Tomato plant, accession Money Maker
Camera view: bottom (45 deg); turntable rotation: 300 degrees
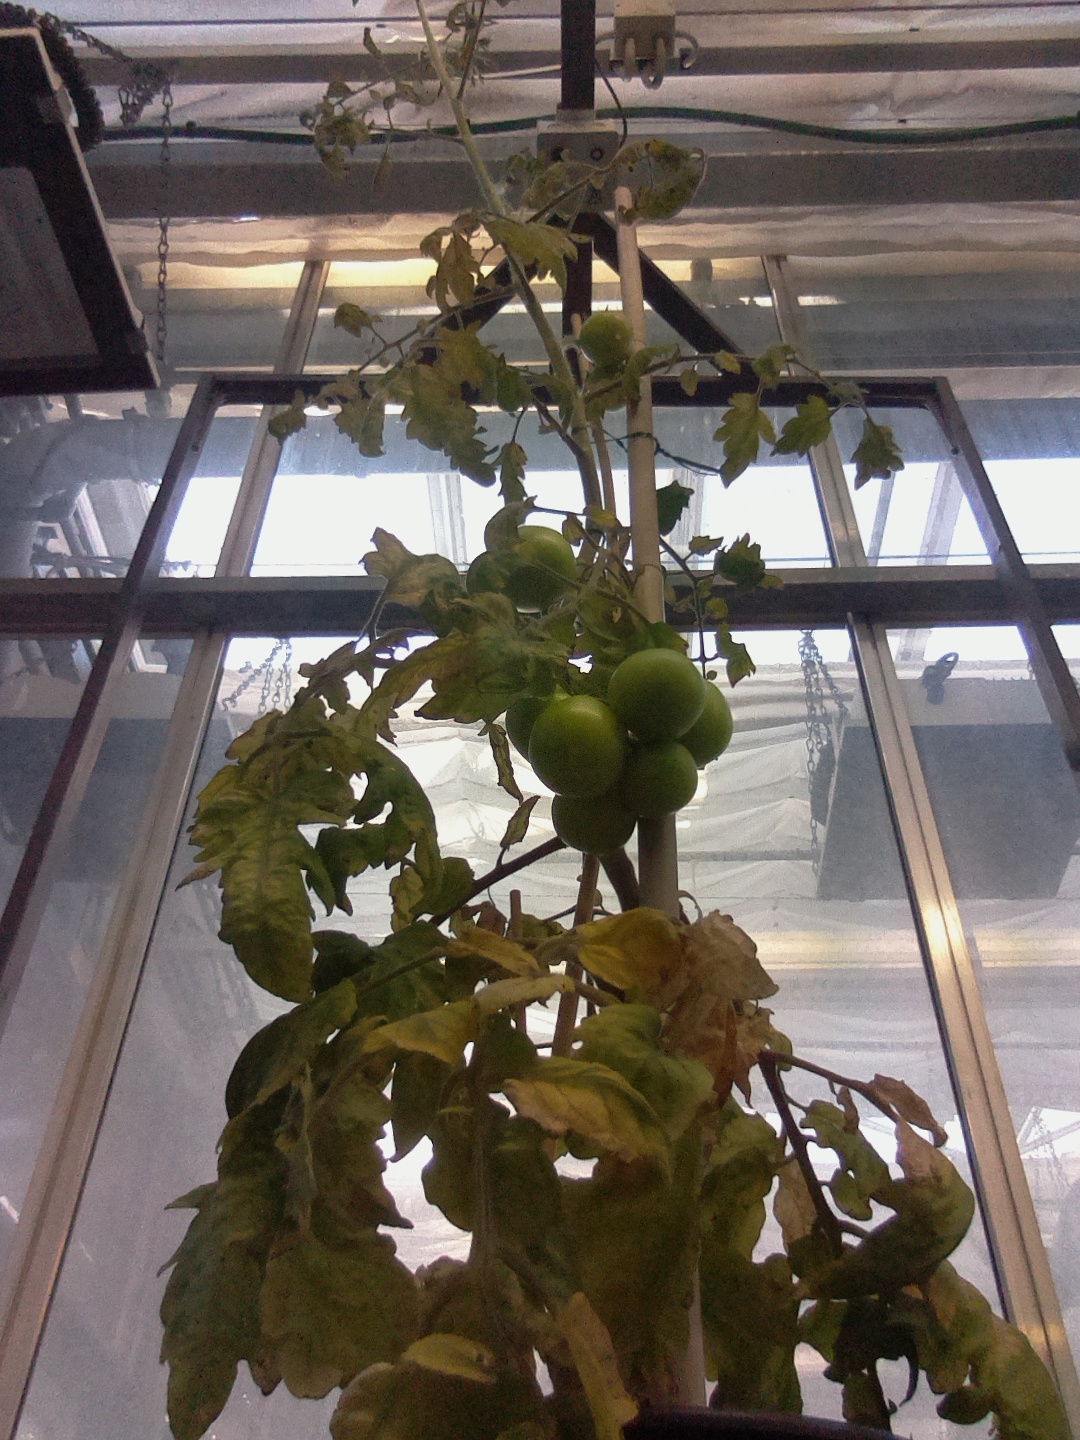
BBCH growth stage 78: 80% -90% of final fruit size